Rauk

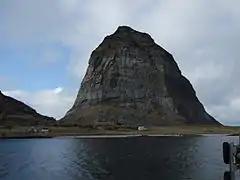
Trænstaven mountain in Træna Municipality is a rauk amidst the strandflat landscape of Norway's coast.

In Norway, there are rauks in Trollholmssund where, according to local lore, the rauks are petrified trolls. In Trollholmsund, rauks are made up of dolomite rock. Varanger Peninsula in northern Norway is rich in rauks and they also occur elsewhere along the Finnmark coastline.